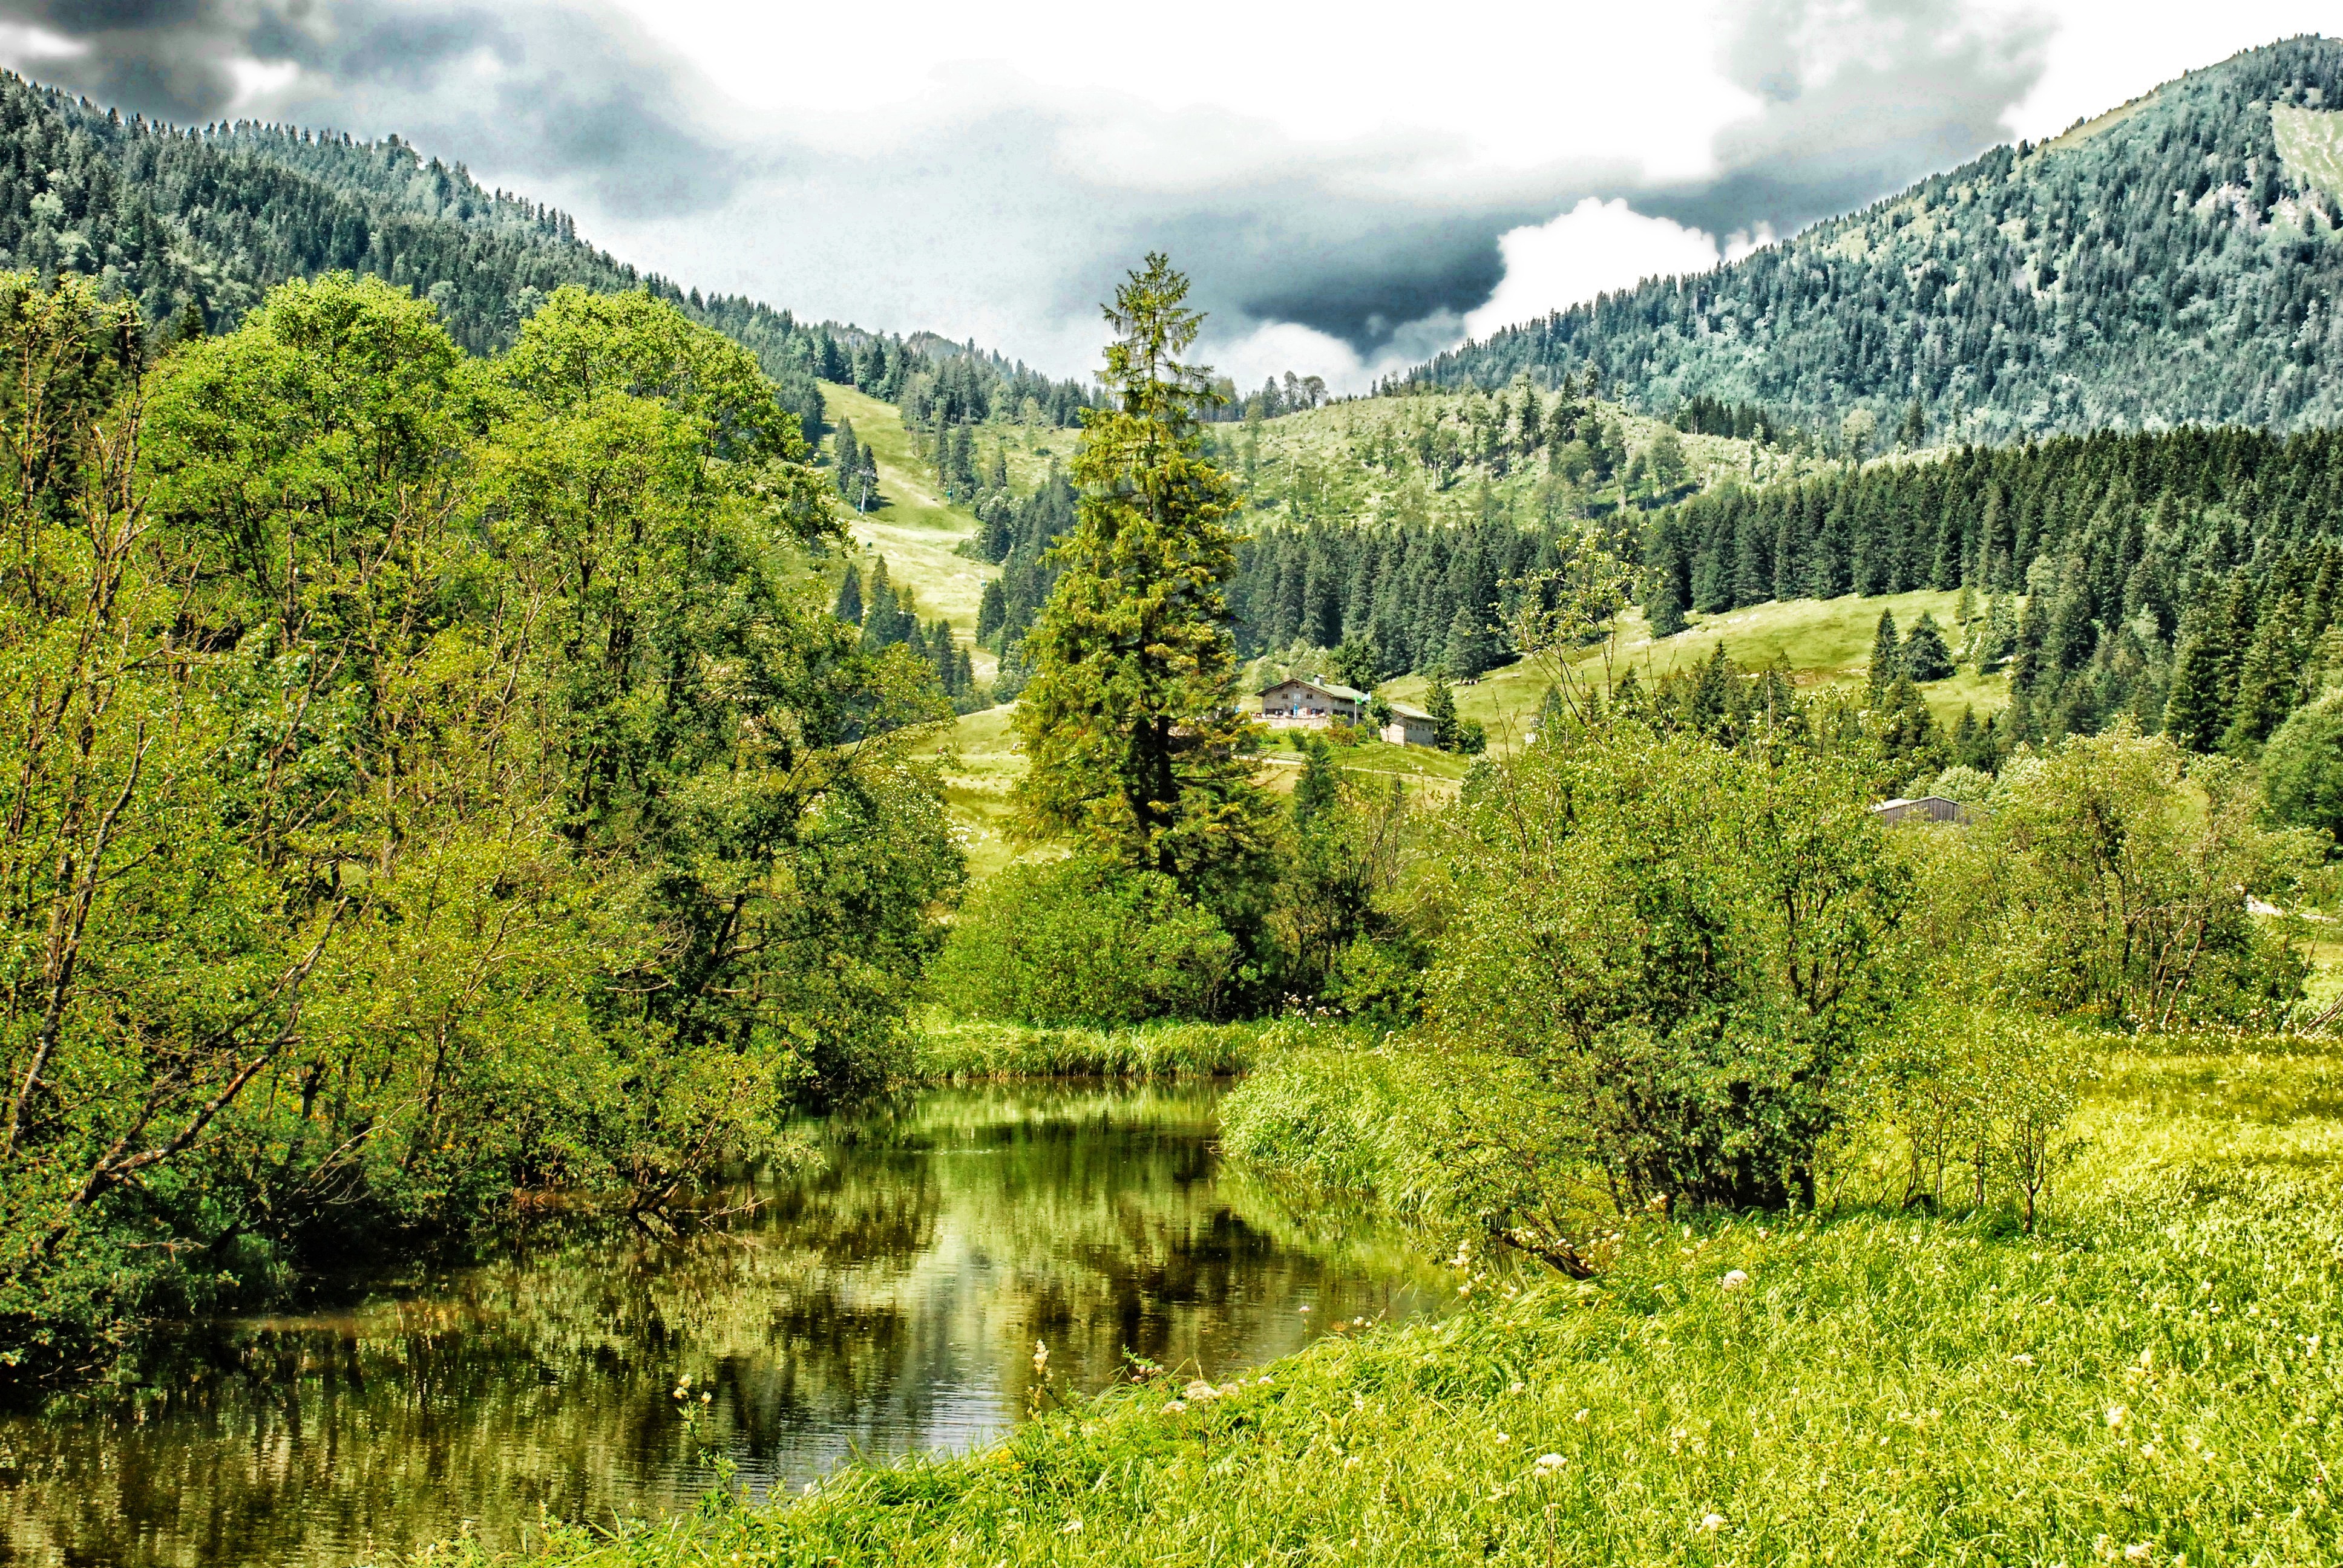
landscape, tree, water, nature, forest, wilderness, mountain, sky, meadow, countryside, flower, lake, valley, mountain range, country, summer, stream, spring, scenic, autumn, ridge, outside, hdr, clouds, mountains, vegetation, reflections, plateau, germany, bavaria, woodland, habitat, ecosystem, biome, natural environment, geographical feature, mountainous landforms, temperate broadleaf and mixed forest, temperate coniferous forest